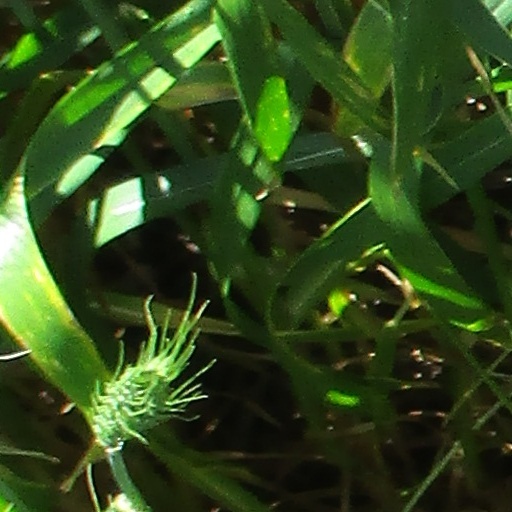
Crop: wheat